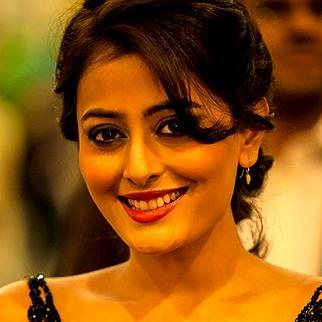
Age: 25